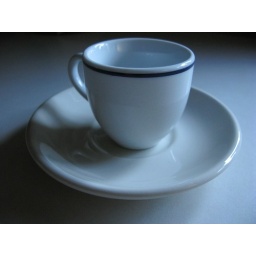
cup in blue